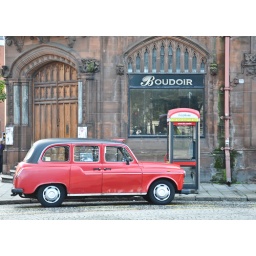
a pretty cute little red car in Belfast